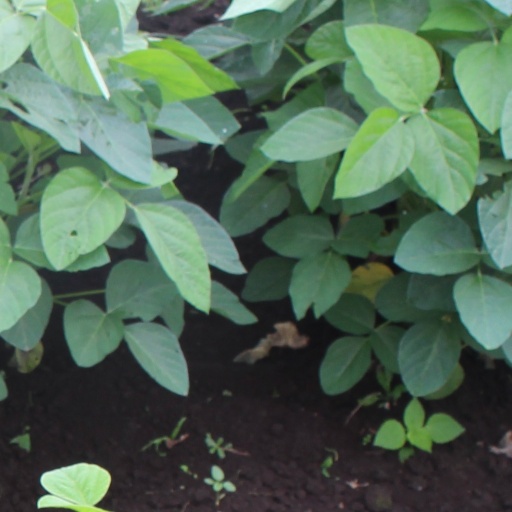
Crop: soybean